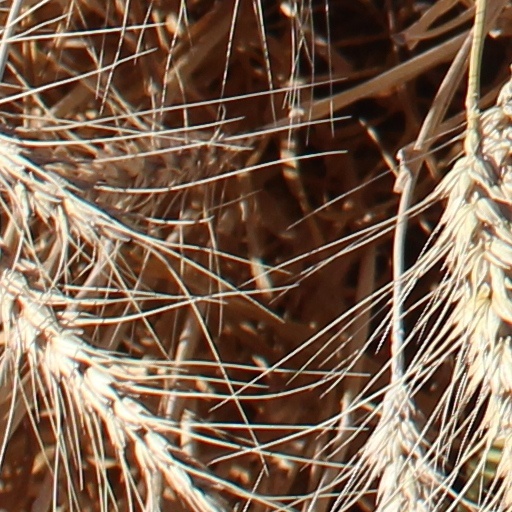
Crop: wheat